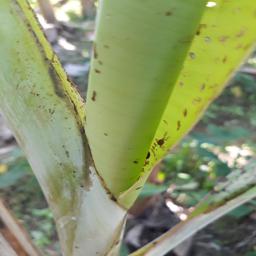
Label: BANANA APHIDS